Persoonia laurina

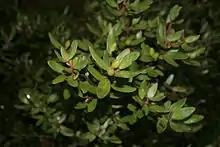
Subspecies "leiogyna" with fruit, near Kowmung River

"Persoonia laurina" grows as a shrub with an upright or sprawling habit reaching anywhere from tall. New growth is covered with dense grey to rusty-brown hairs. Flowering takes place over November to January. Seedlings have only two cotyledon leaves, unlike many members of the genus, which have more.